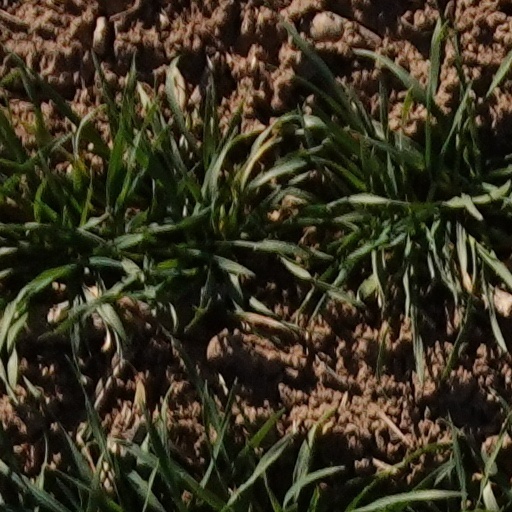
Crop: wheat